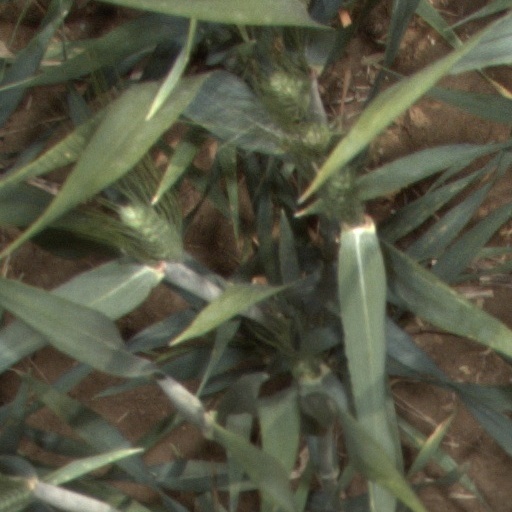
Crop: wheat